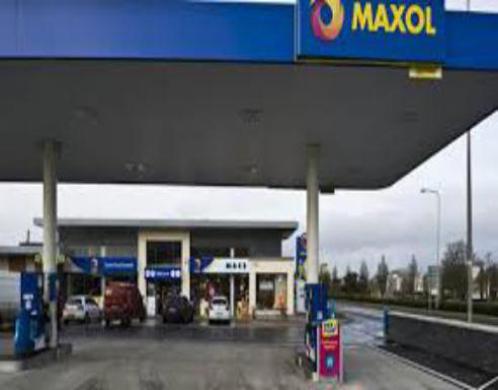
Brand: maxol
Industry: Others